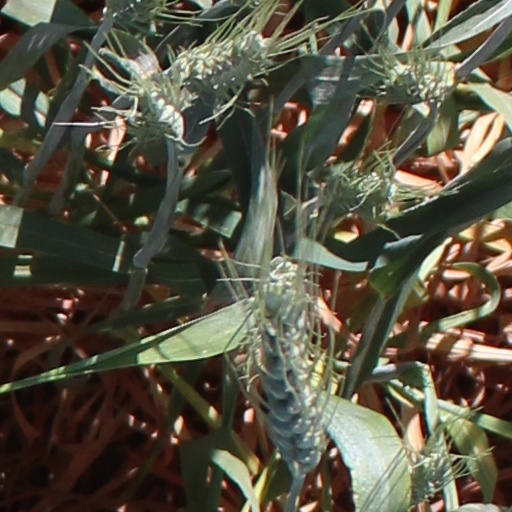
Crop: wheat